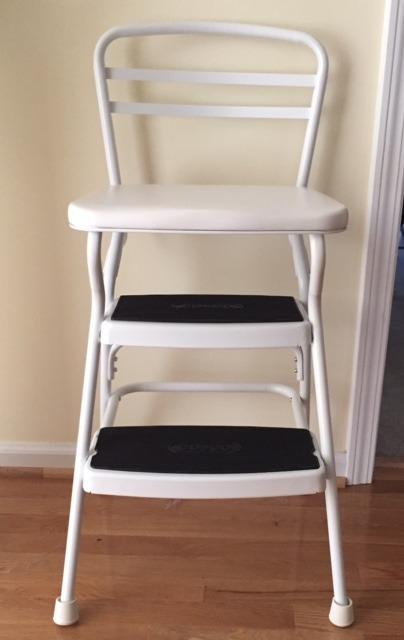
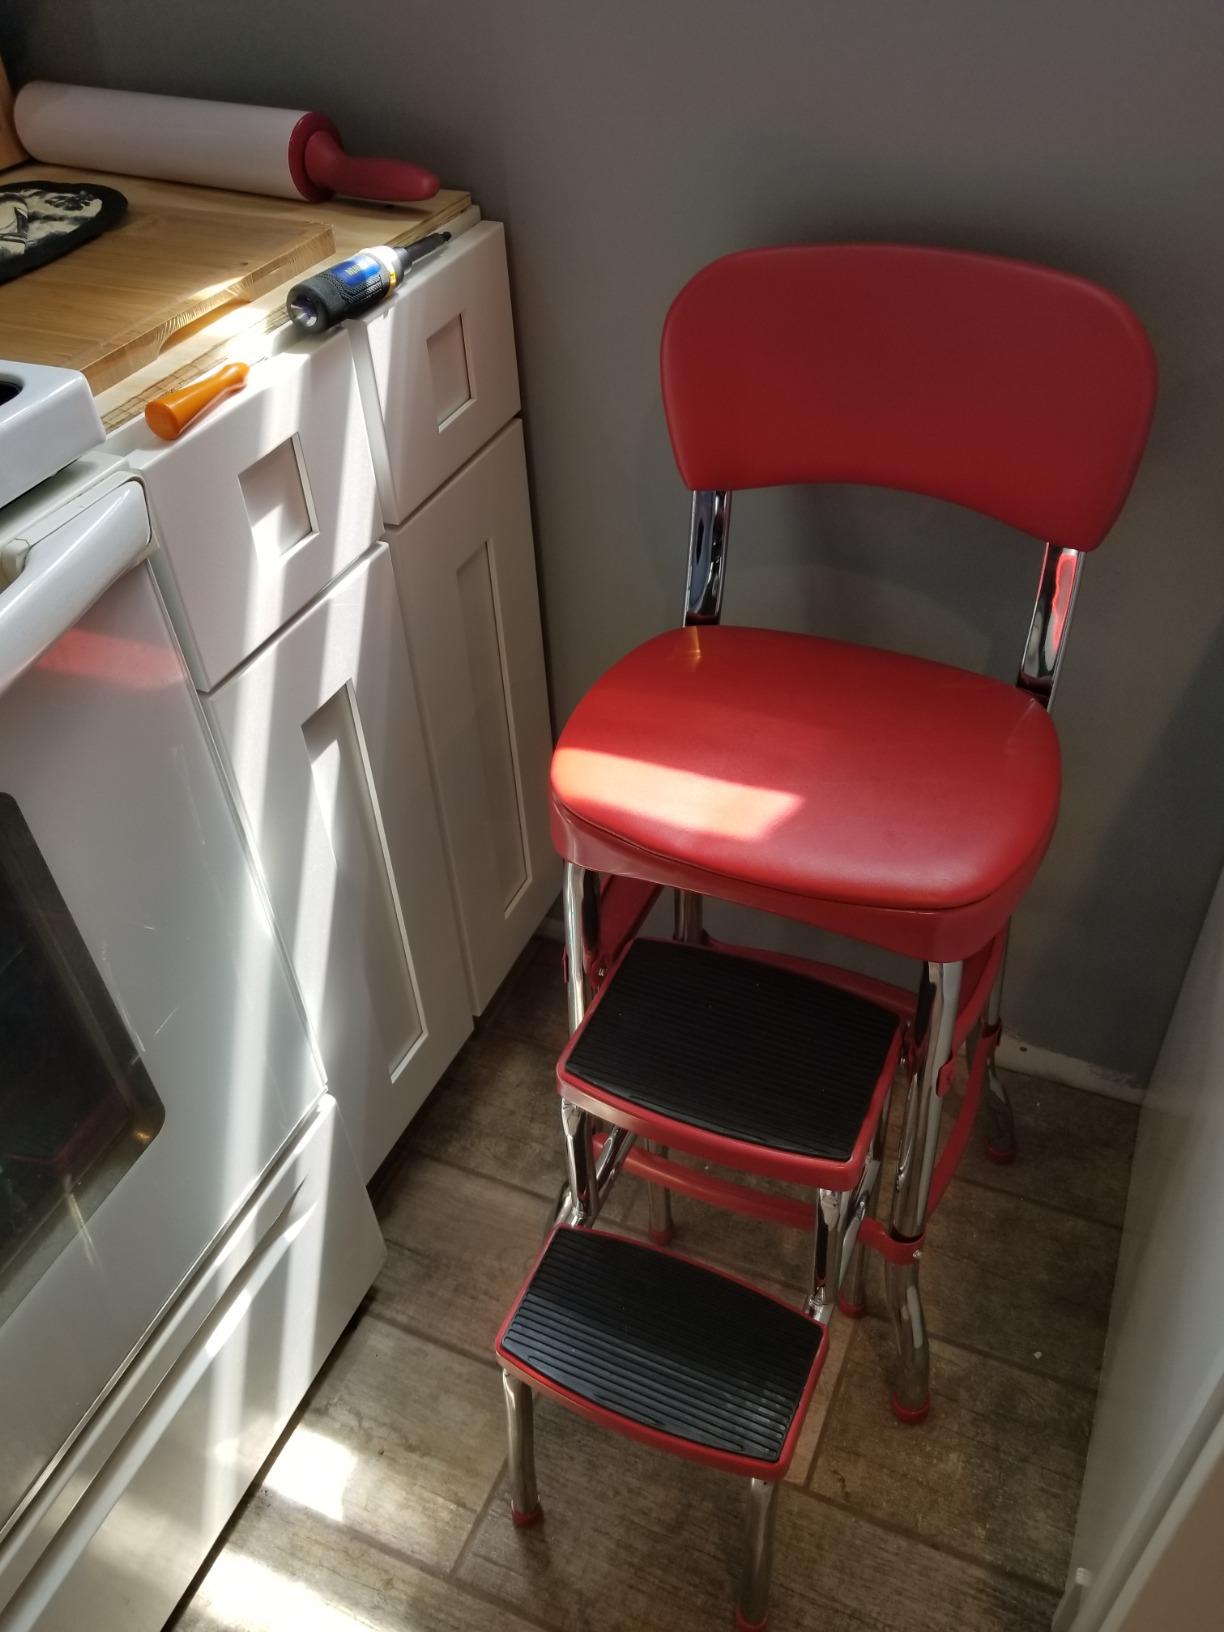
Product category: items_chair
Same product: no